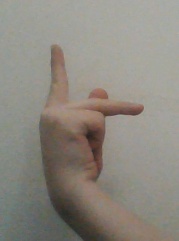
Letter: dha